History of women in the United States

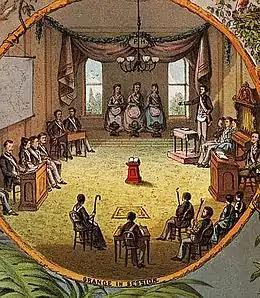
Grange in session, 1873

During the American Civil War (1861–1865) Dorothea Dix served as the Union's Superintendent of Female Nurses throughout the war, and was in charge of all female nurses working in army hospitals, which was over 3,000 nurses. Women provided casualty care and nursing to Union and Confederate troops at field hospitals and on the Union Hospital Ship "Red Rover". Dr. Mary Edwards Walker served as assistant surgeon with General Burnside's Union forces in 1862 and with an Ohio regiment in East Tennessee the following year. Imprisoned in Richmond as a spy, she was eventually released and returned to serve as a hospital surgeon at a women's prisoner-of-war hospital in Louisville, Kentucky. After the war, President Andrew Johnson awarded her the Medal of Honor, making her the only woman ever to receive the United States' highest military honor. The number of female soldiers who served in disguise was perhaps 400 to 750.